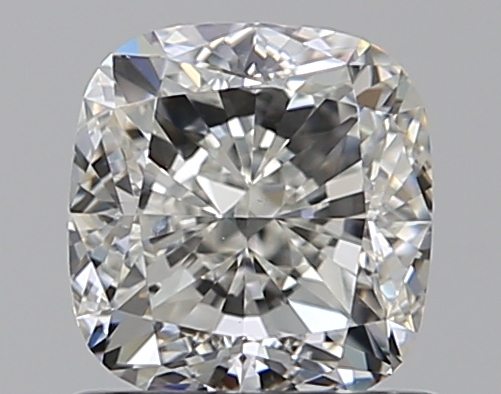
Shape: cushion
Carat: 1.02
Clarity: VS1
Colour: H
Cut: EX
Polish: EX
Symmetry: EX
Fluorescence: F
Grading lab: GIA
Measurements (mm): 5.66 x 5.38 x 3.75